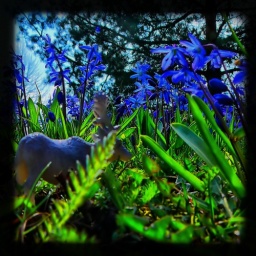
Minature deer in flower forest